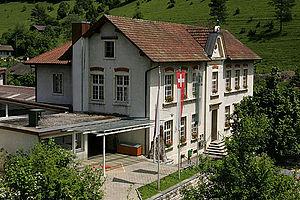
École de Dittingen